Susan Block

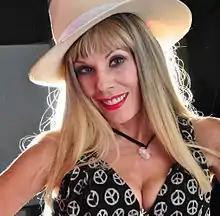

Susan Block, also known as Dr. Susan Block and Dr. Suzy, is an American sex therapist, author, filmmaker, cable TV talk show host, and cultural commentator. She is perhaps best known for her television specials on HBO. She is the founder and director of The Dr. Susan Block Institute for the Erotic Arts & Sciences.